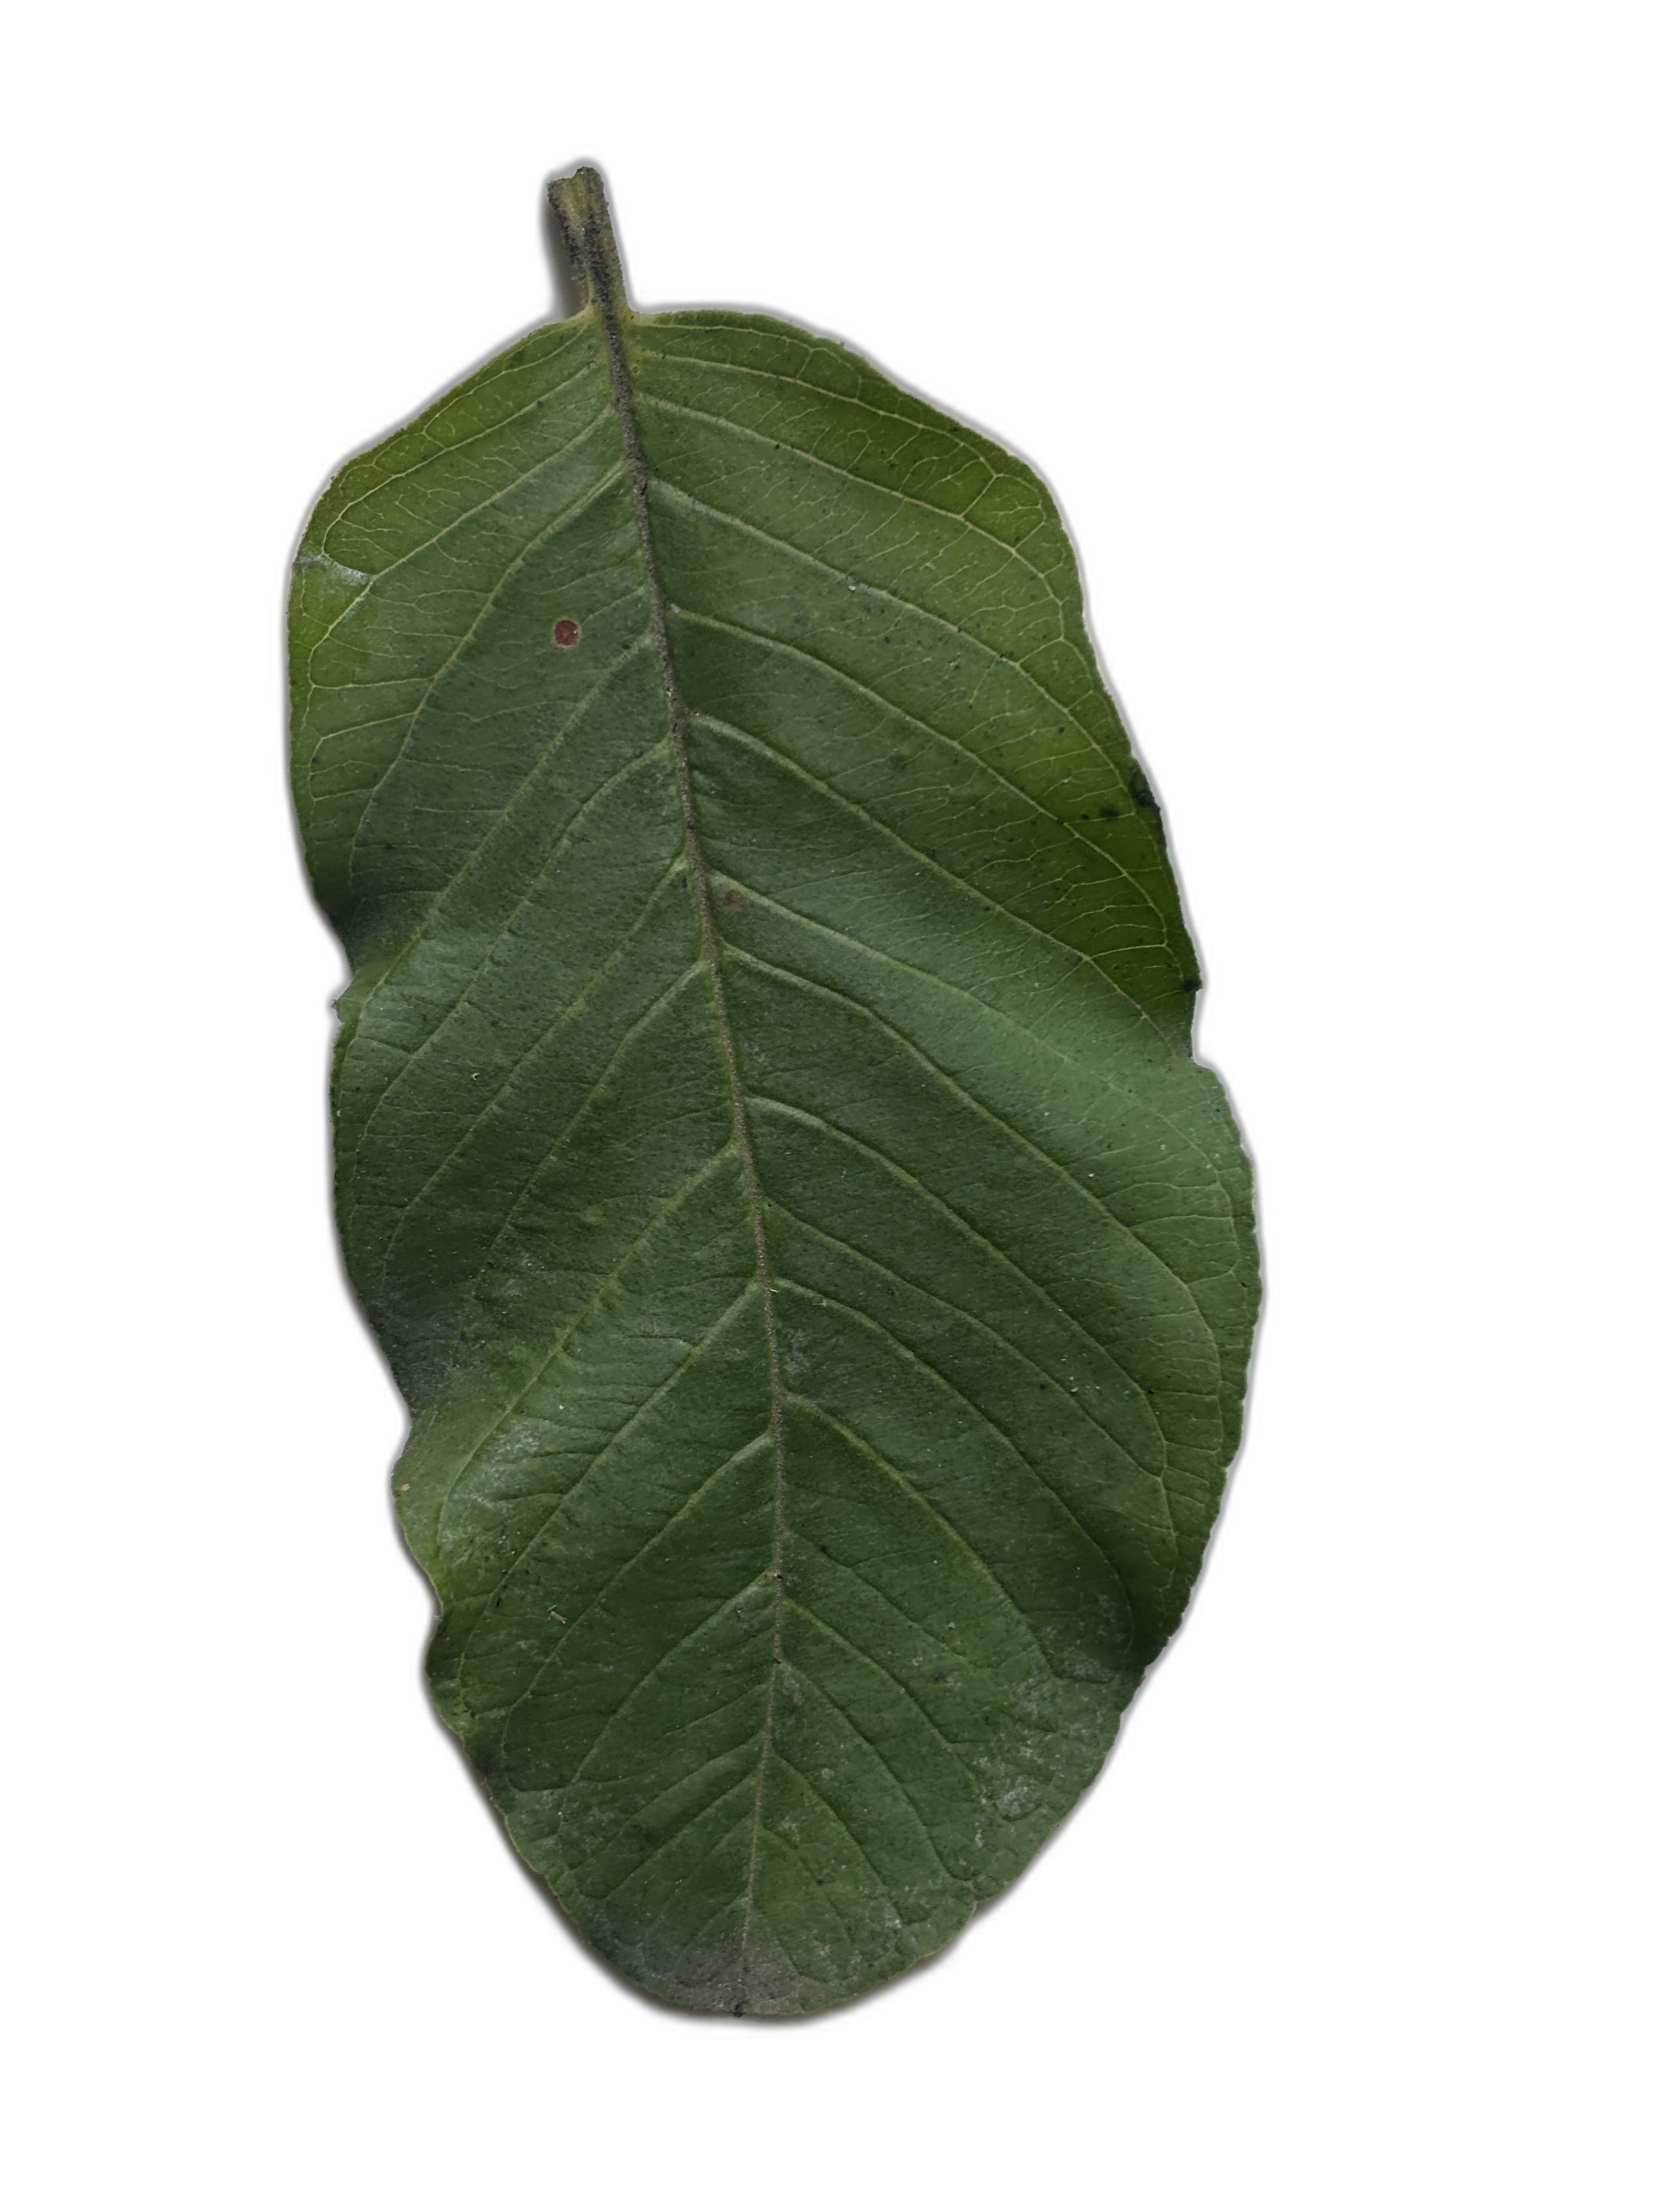
Plant part: leaf
Disease: Healthy